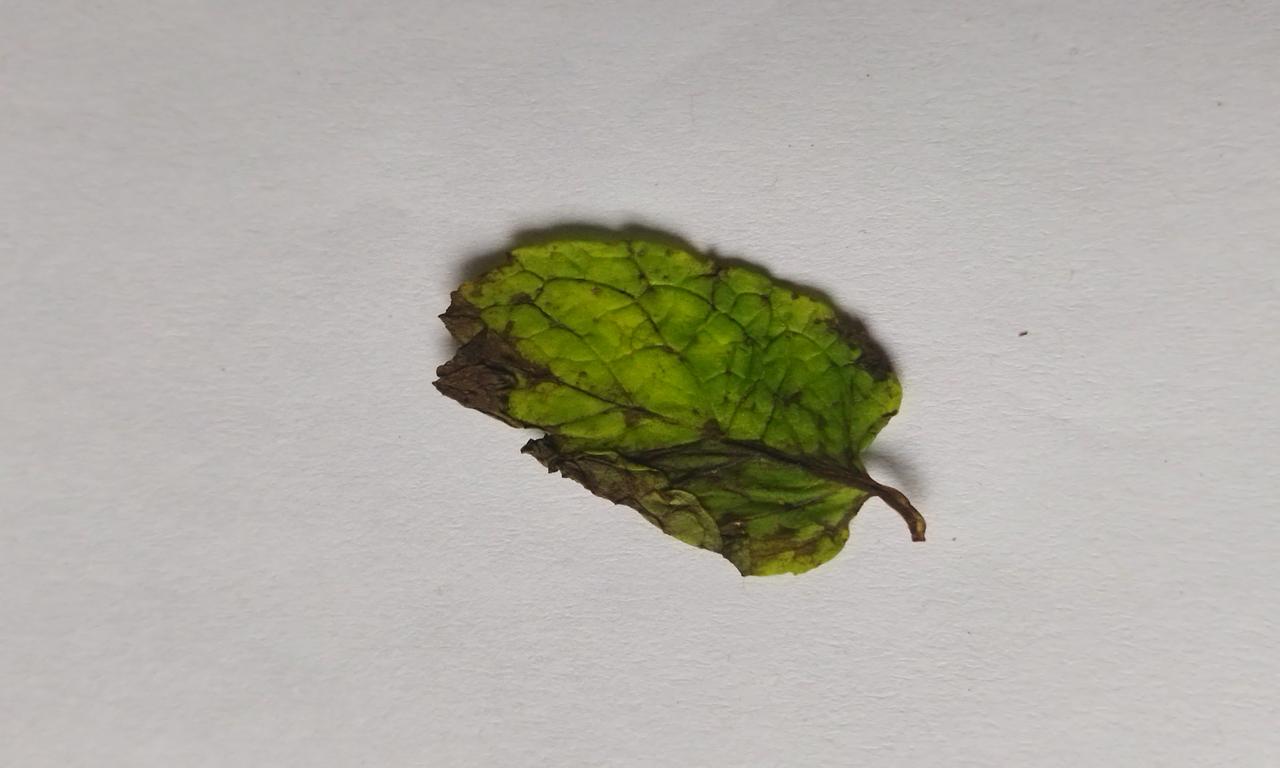
Label: Spoiled